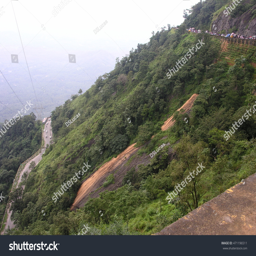
winding road on the western ghat mountain range